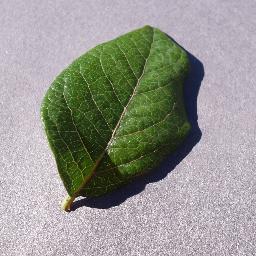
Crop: blueberry
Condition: healthy